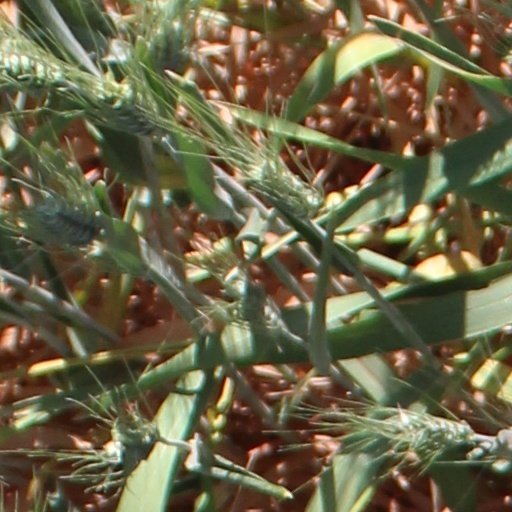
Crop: wheat